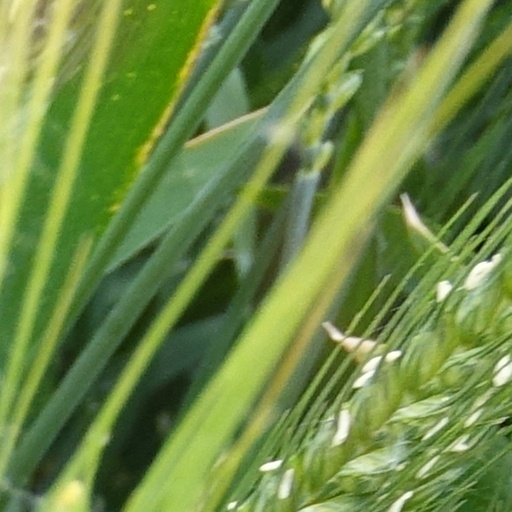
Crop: wheat